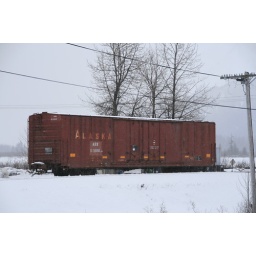
AK train car in snow